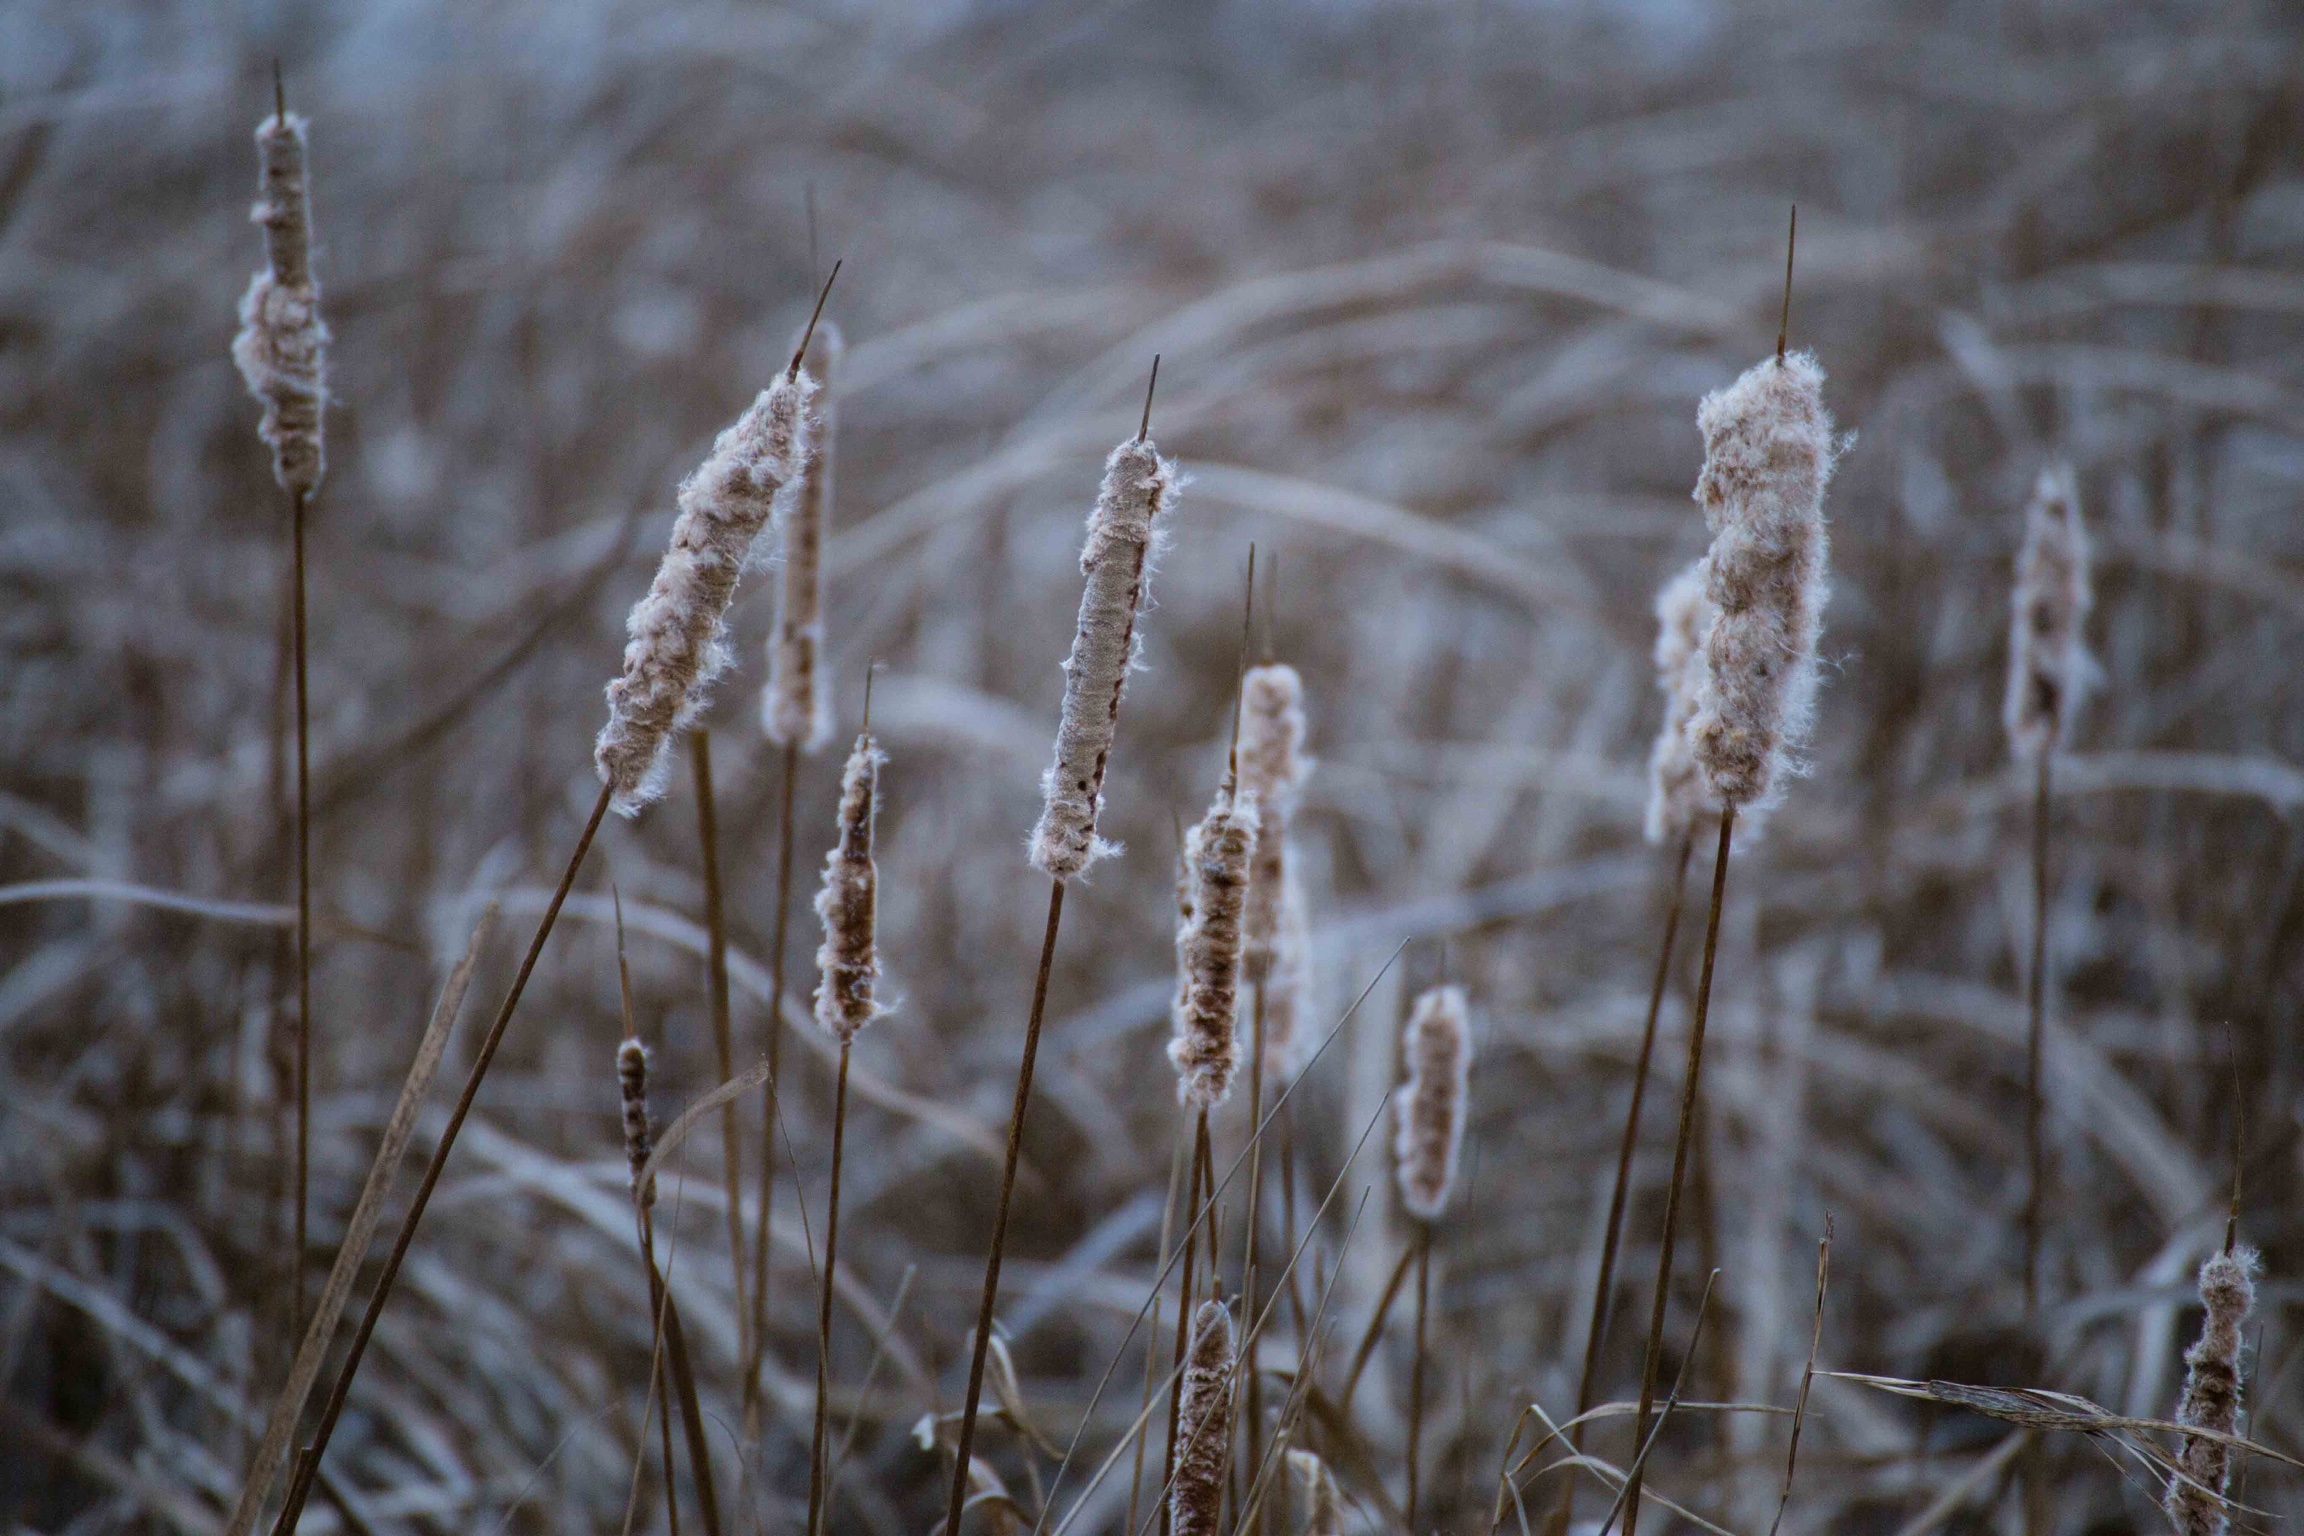
landscape, tree, nature, grass, branch, snow, cold, winter, plant, field, photography, prairie, sunlight, leaf, flower, frost, wildlife, ice, rural, autumn, season, twig, outdoors, minnesota, freezing, midwest, flowering plant, grass family, plant stem, land plant, phragmites